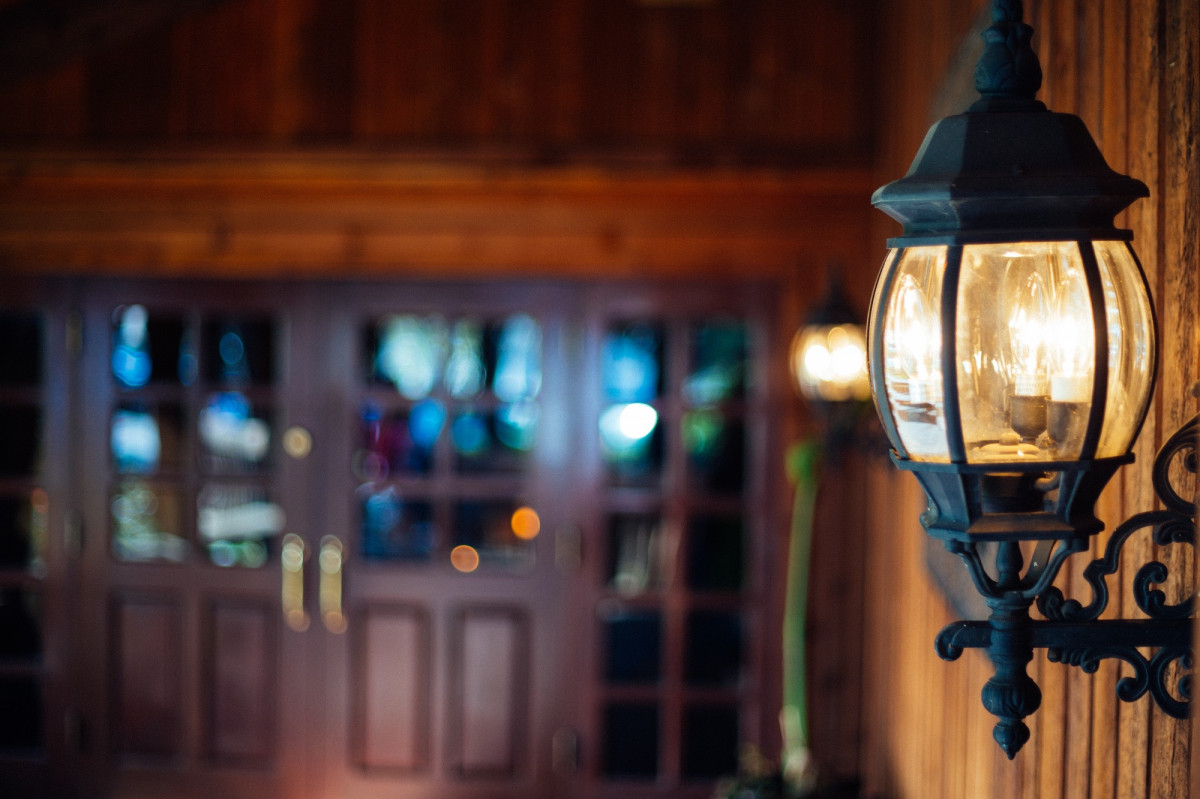
Tags: window, restaurant, bar, lighting